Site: brandenburg
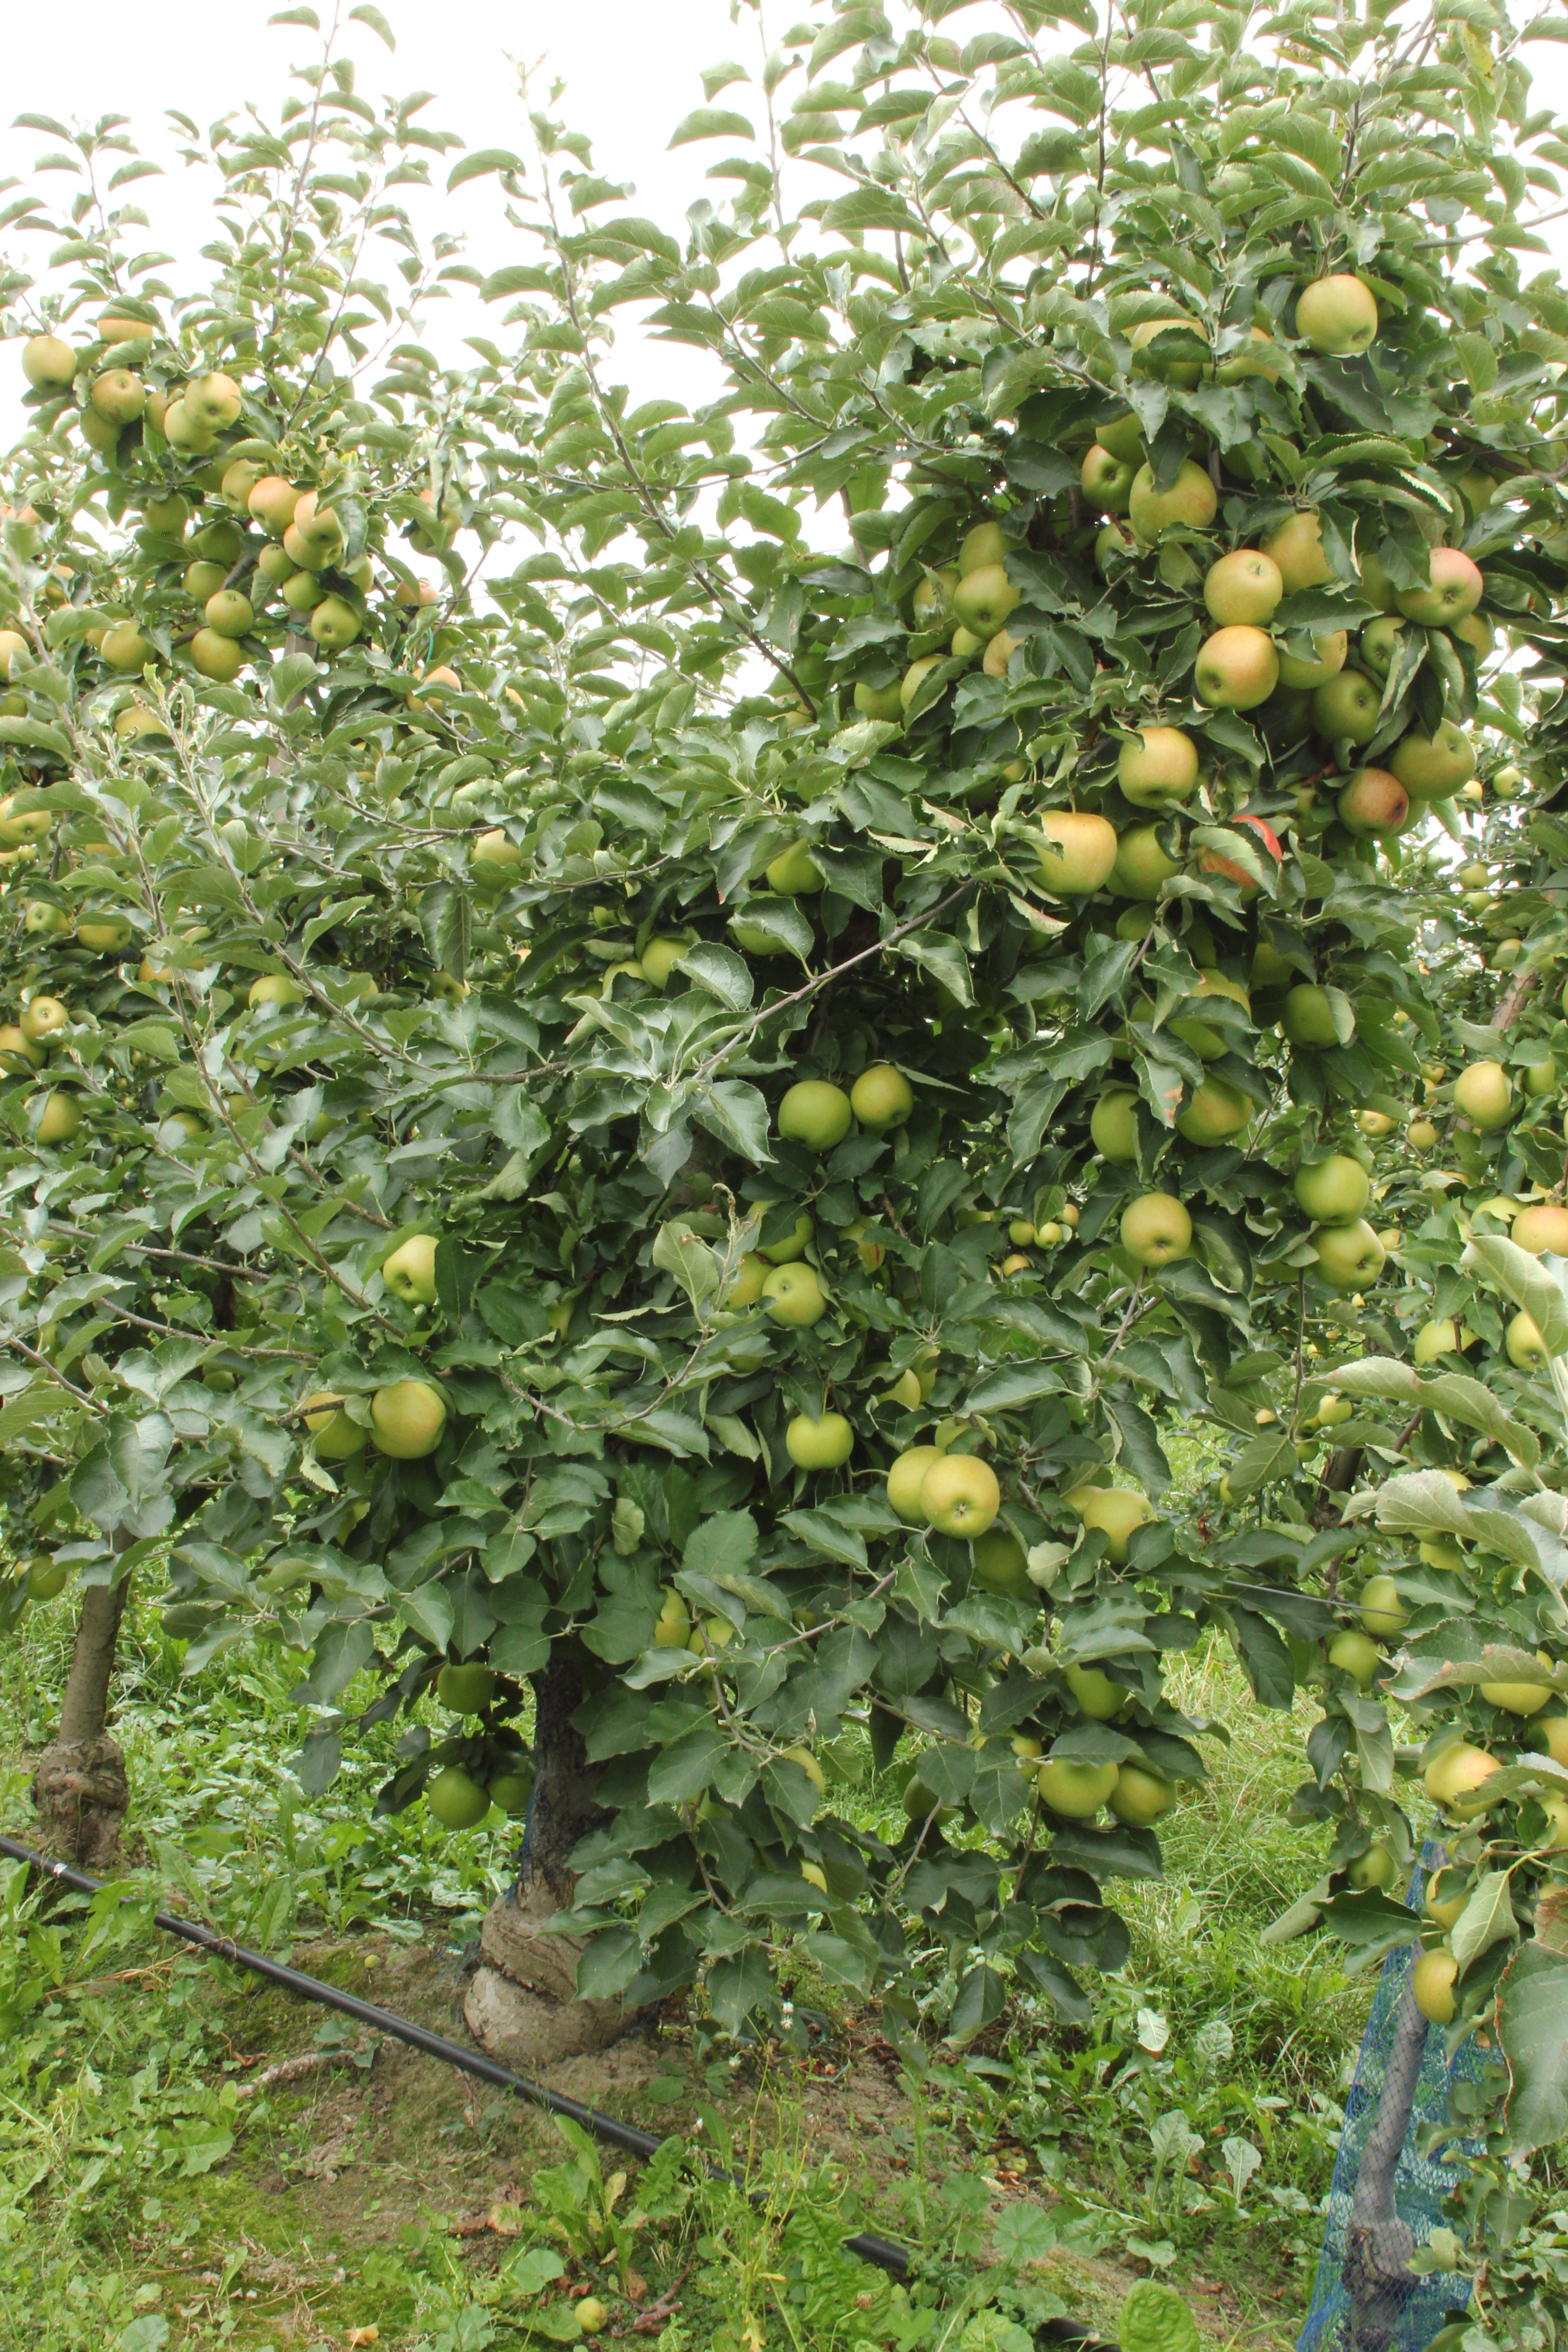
Growth stage (BBCH 87): Maturity of fruit and seed